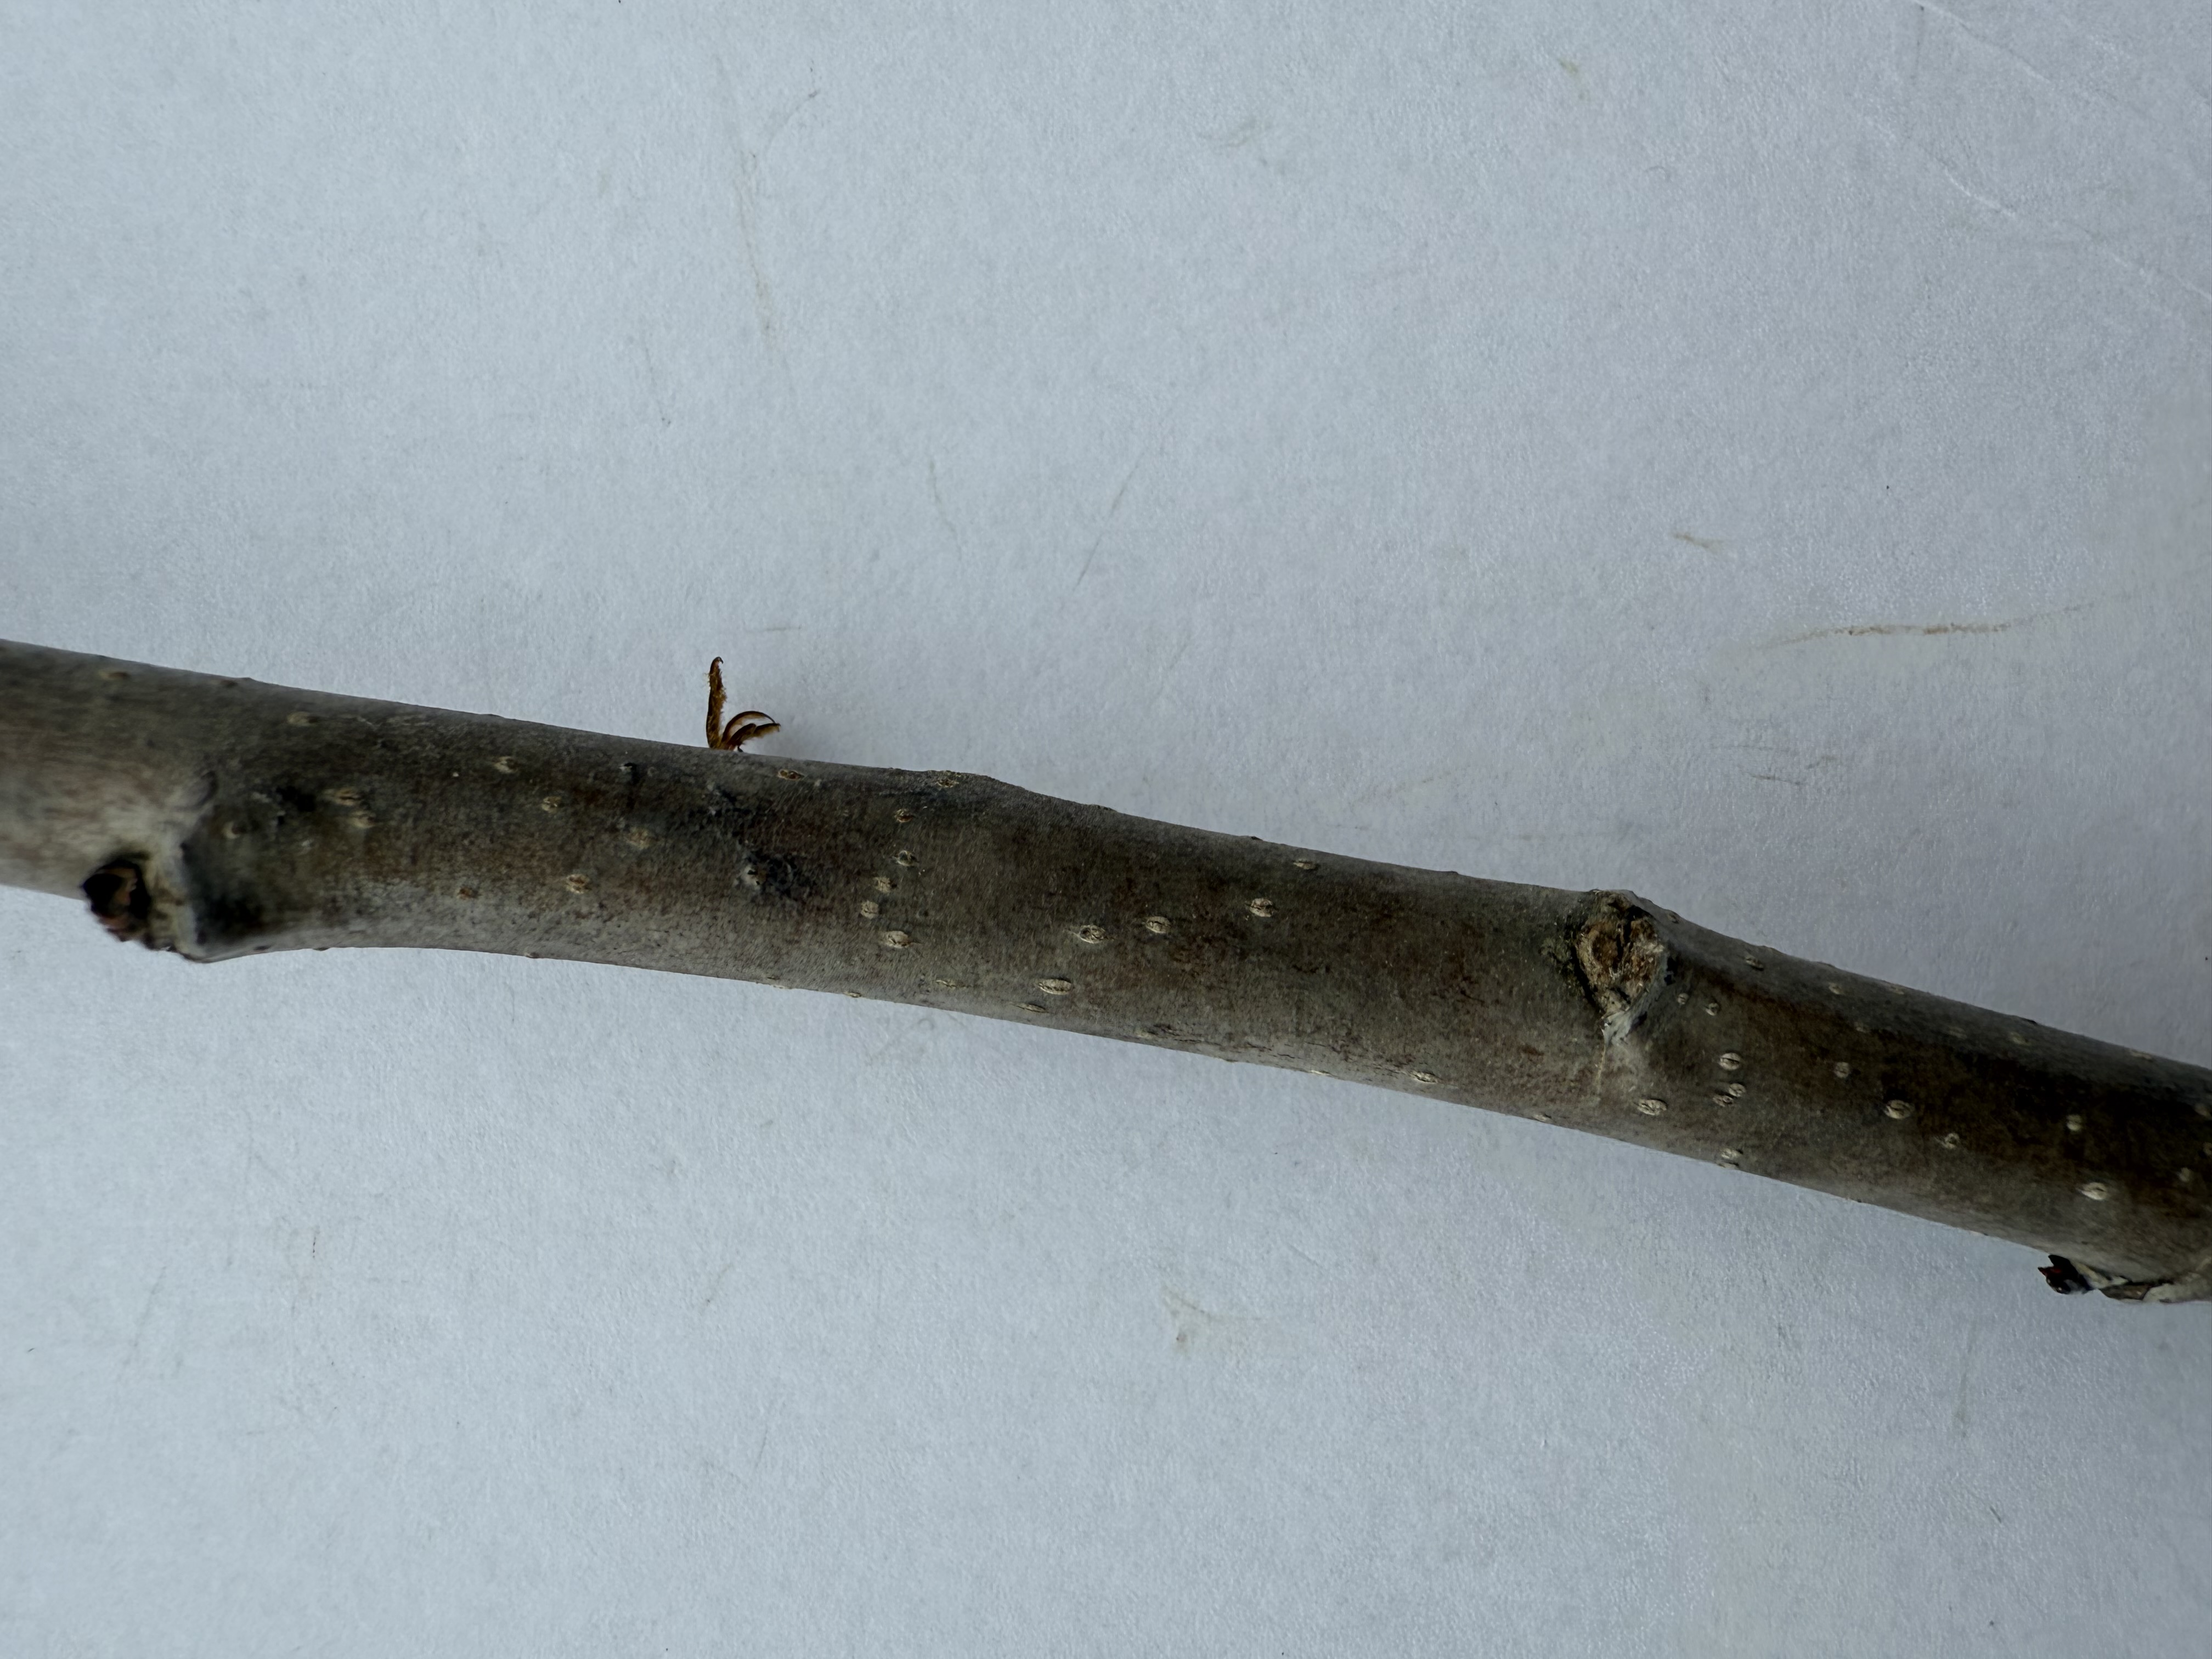
Variety: Akca Pear